Wah Ching

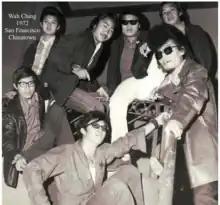
Wah Ching members

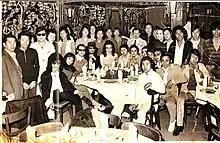
Wah Ching members

The Wah Ching (Youth of China) was founded in 1964 mainly by immigrants from Hong Kong and China working at Hop Sing Tong gambling establishments in San Francisco's Chinatown. The gang was first formed as a protection group from the ABCs (American born Chinese) and later evolved into a criminal gang.